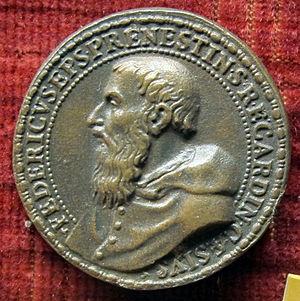
Federico Cesi est un cardinal italien du XVIᵉ siècle. Il est le frère du cardinal Paolo Emilio Cesi et le cousin du cardinal Pierdonato Cesi, seniore. D'autres cardinaux de sa famille sont Bartolomeo Cesi et Pierdonato Cesi, iuniore.